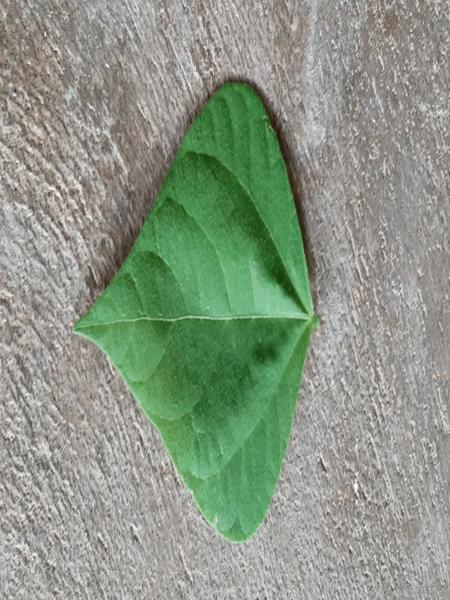
Plant: Beans